Indian New Zealanders

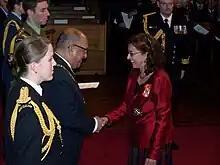
Anand Satyanand (centre left) served as the 19th Governor-General of New Zealand from (2006–2011), meeting Dame Sukhi Turner (right), Mayor of Dunedin (1995–2004)

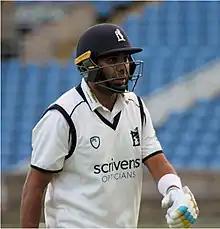
Cricketer Jeetan Patel

Te Papa's third community exhibition to be held in the Community Gallery was about the Indian communities in New Zealand, called AAINAA - Reflections through Indian Weddings. It ran 21 Sep 2002 – 26 Sep 2004.